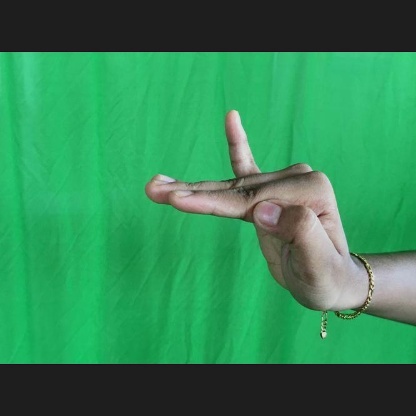
Mudra: Hamsapaksha